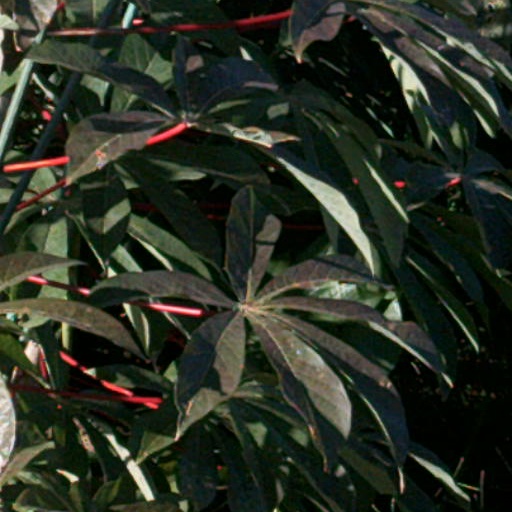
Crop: cassava